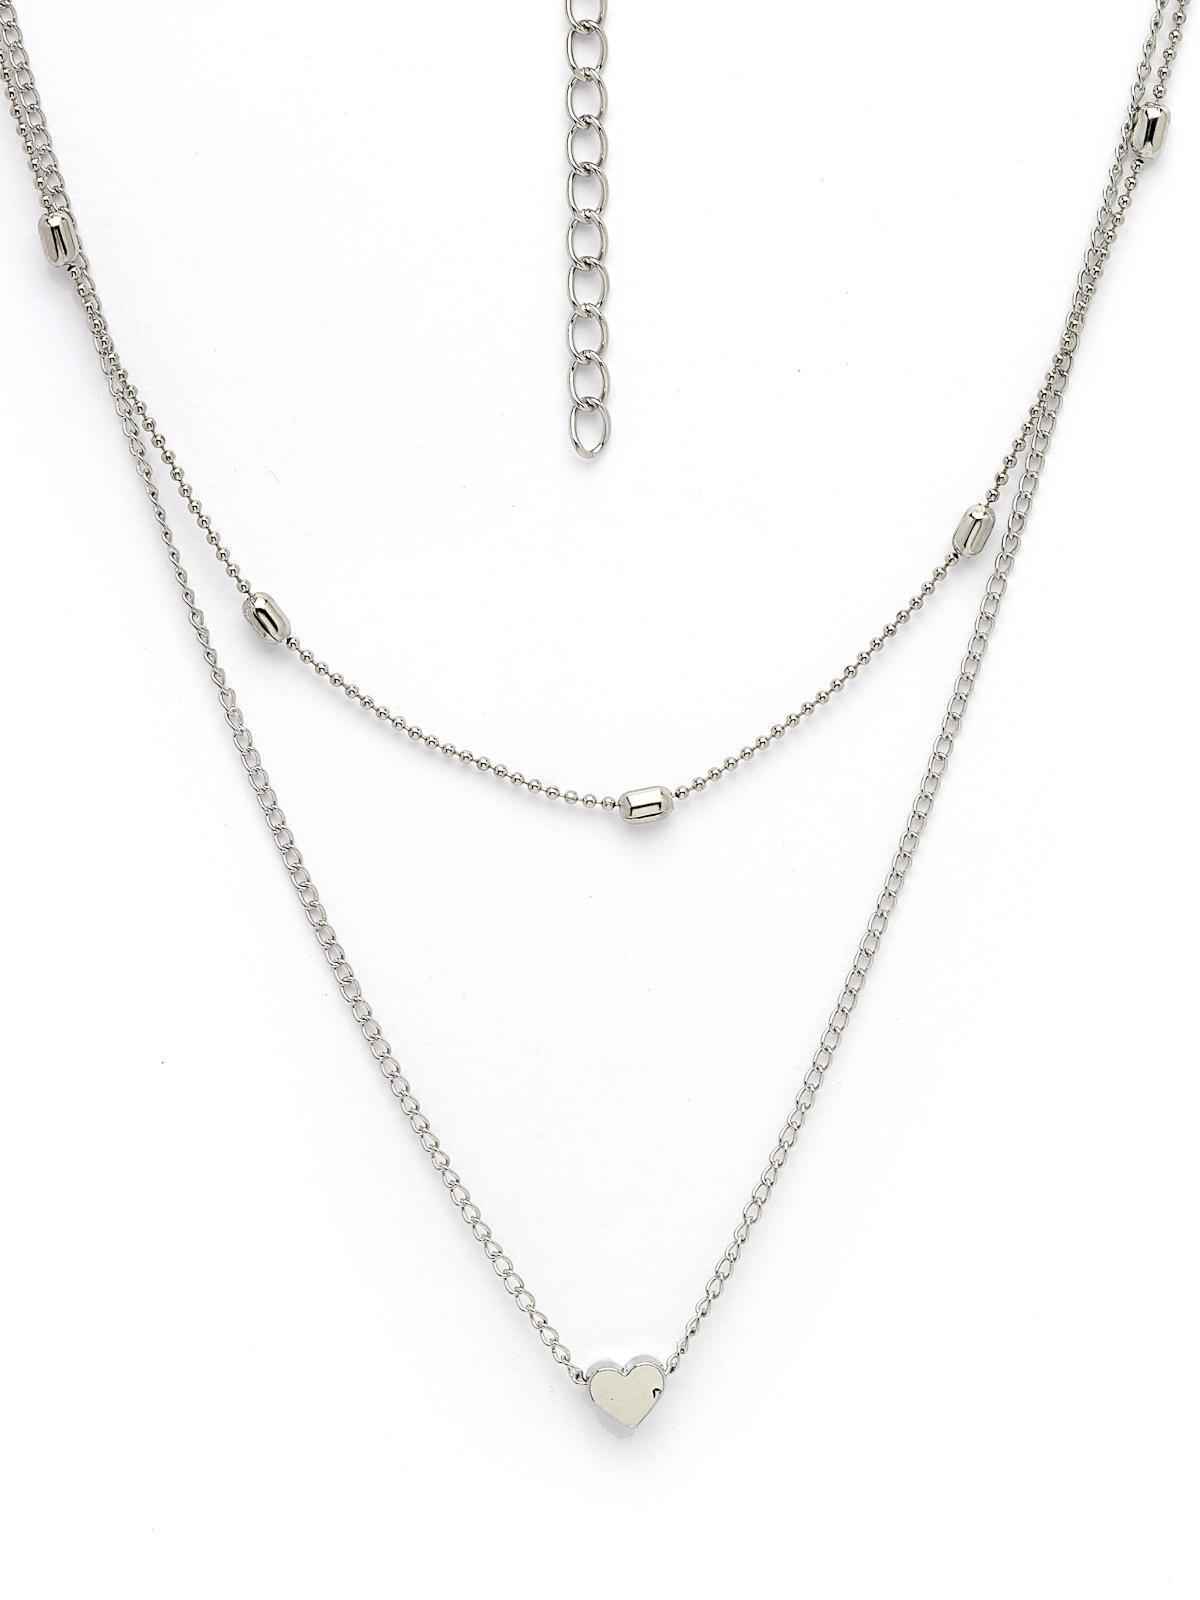
Scintillare by Sukkhi Elegant Stylish Rhodium Plated Mini Heart Contemporary Pendant Necklace for Women & Girls |Birthday Gift for Girls And Women Anniversary Gift for Wife| Gifts Collection|N106614
Type: Necklaces & Pendants
Brand: Scintillare by Sukkhi
Price: Rs. 224
 Adorn yourself with Scintillare by Sukkhi's Elegant Stylish Rhodium Plated Mini Heart Contemporary Pendant Necklace. Ideal for women and girls, it's a perfect birthday or anniversary gift. The refined design features a mini heart pendant in rhodium-plated brilliance, adding a touch of timeless elegance to any ensemble. Elevate your look with this stunning necklace, an elegant and chic addition to your collection. Scintillare by Sukkhi offers a thoughtfully crafted choice from their Gifts Collection, ensuring every occasion is celebrated with grace and enduring style.Disclaimer:There may be slight variation in shade and colour due to photographic effects and monitor settings
Included: 1 Necklace